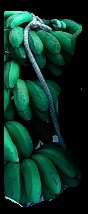
Variety: rasbale
Grade: grade2